PPG Paints Arena

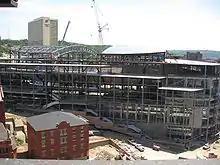
The arena in July 2009

The arena's funding plan was agreed upon by Lemieux, Pittsburgh mayor Luke Ravenstahl, and Pennsylvania governor Ed Rendell on March 13, 2007, after much negotiation. During negotiations, the Penguins explored moving the franchise to Kansas City or Las Vegas (the latter of which received an NHL expansion team in 2017); after the deal was made the Penguins agreed to stay in Pittsburgh for at least 30 more years. Lemieux later stated that relocating the franchise was never a possibility, but instead it was a negotiation tactic to help the team get funding for the arena from both state and local officials. The arena was originally scheduled to open for the 2009–10 NHL season; however, this was pushed back to the 2010–11 NHL season. The arena was expected to cost approximately $290 million, but rose to $321 million due to increased cost of steel and insurance. The Penguins agreed to pay $3.8 million per year toward construction, with an additional $400,000 per year toward capital improvements. After $31 million cost rise, the Penguins pledged an additional $15.5 million, while the State and Sports and Exhibition Authority split the difference. In September 2009, the State contributed an additional $5.08 million from the "Pennsylvania Gaming Economic Development and Tourism Fund" to cover a rising "interest on variable rate bonds".